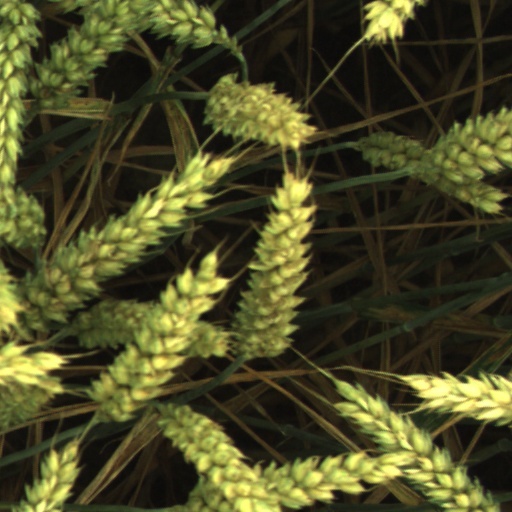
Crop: wheat